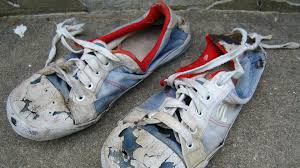
Waste category: shoes